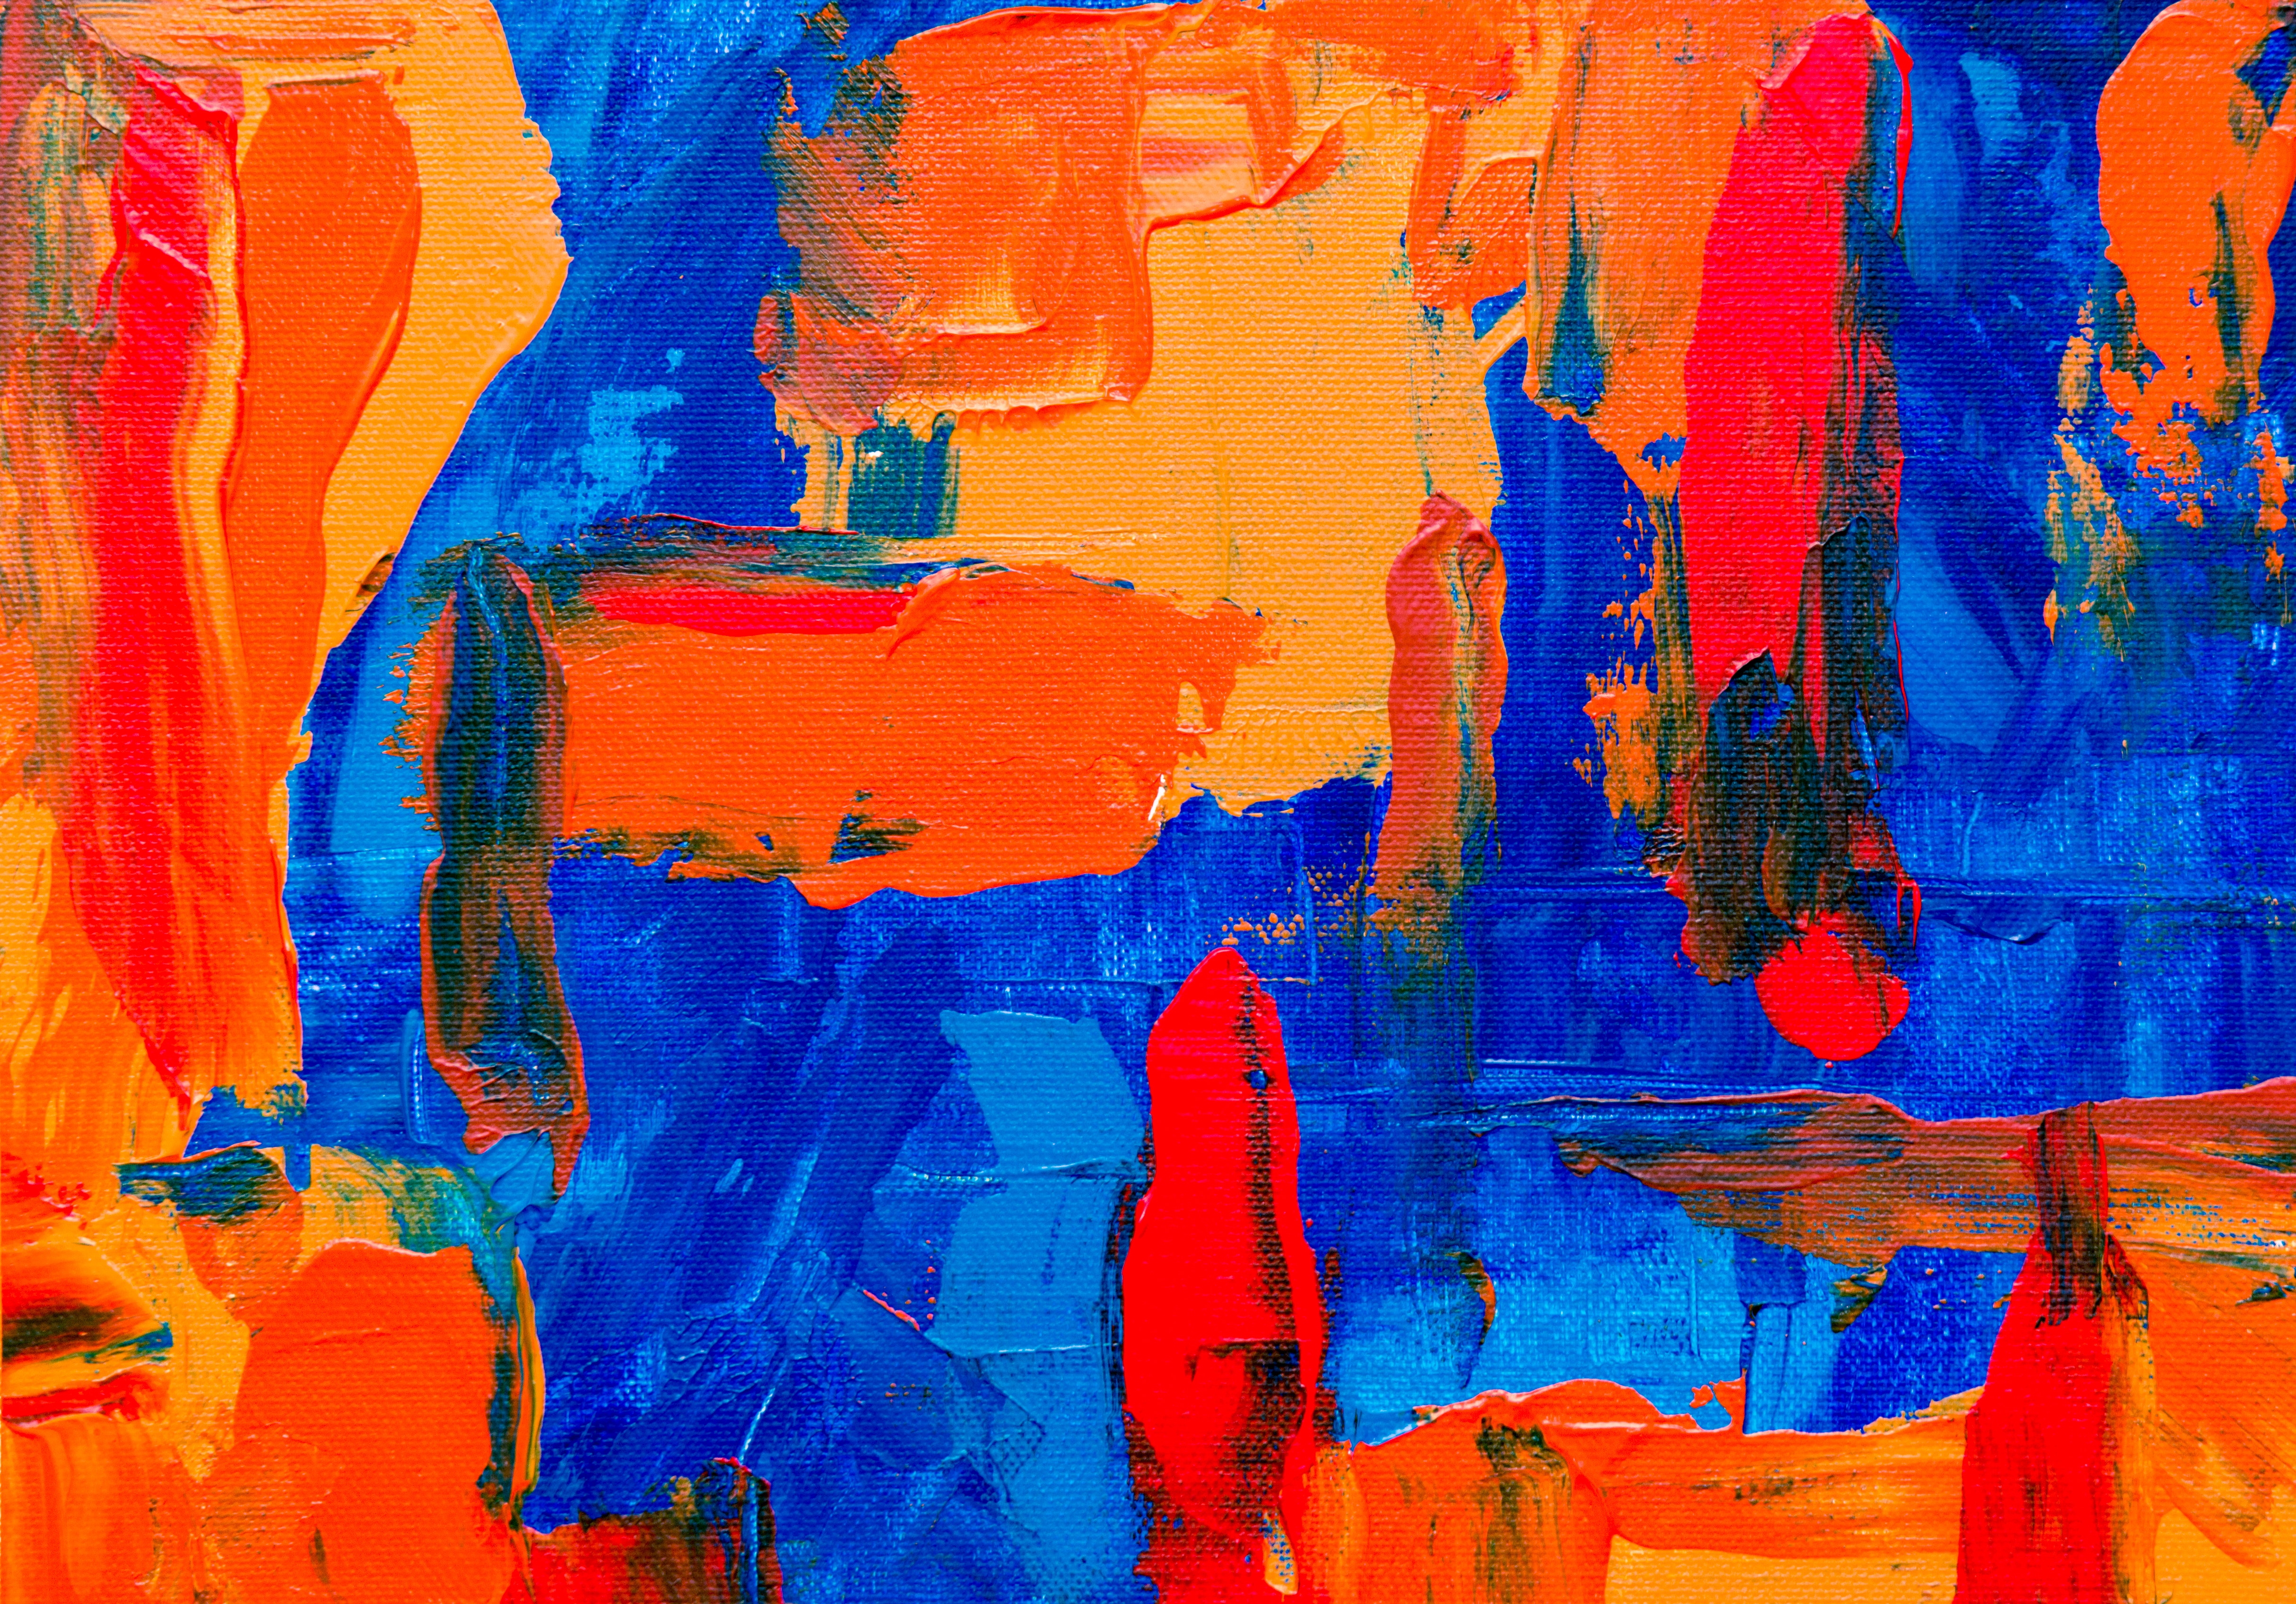
modern art, blue, art, orange, acrylic paint, painting, visual arts, paint, child art, watercolor paint